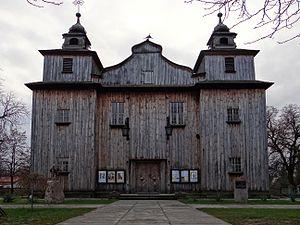
Mariańskie Porzecze est un village polonais de la gmina de Wilga dans la powiat de Garwolin de la voïvodie de Mazovie dans le centre-est de la Pologne.